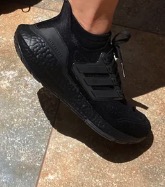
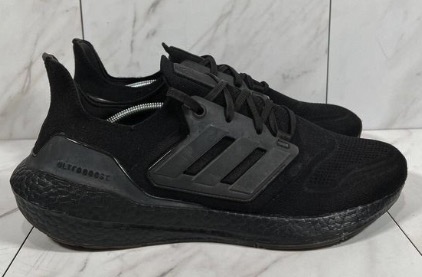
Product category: misc
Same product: yes